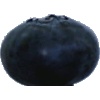
Label: Blueberry 1